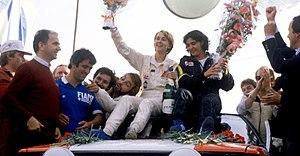
Fabrizia Pons est une pilote et copilote de rallyes italienne, ayant cessé officiellement les compétitions en mai 2008, après une ultime course au Dunlop Classic Otago Rally de Dunedin en Nouvelle-Zélande avec Michèle Mouton sur Ford Escort RS.
Le Rallye Sanremo 1981, disputé du 5 au 10 octobre 1981, est la quatre-vingt-dix-septième manche du championnat du monde des rallyes courue depuis 1973, et la dixième manche du championnat du monde des rallyes 1981.